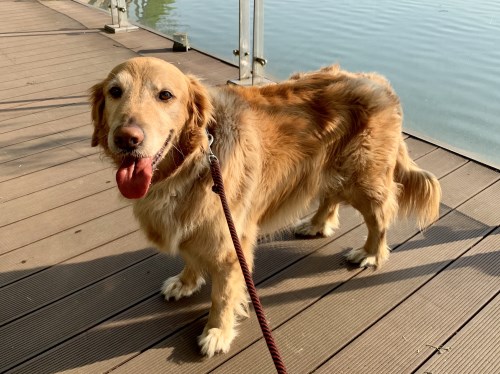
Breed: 5355-n000126-golden_retriever